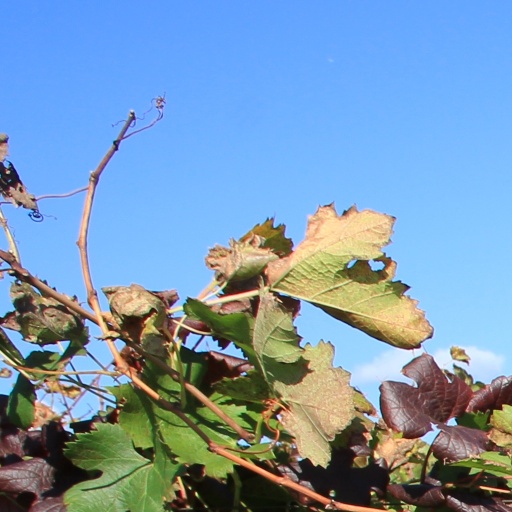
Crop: grape